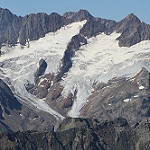
Label: mountain